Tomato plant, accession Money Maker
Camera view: tilt-top (135 deg); turntable rotation: 90 degrees
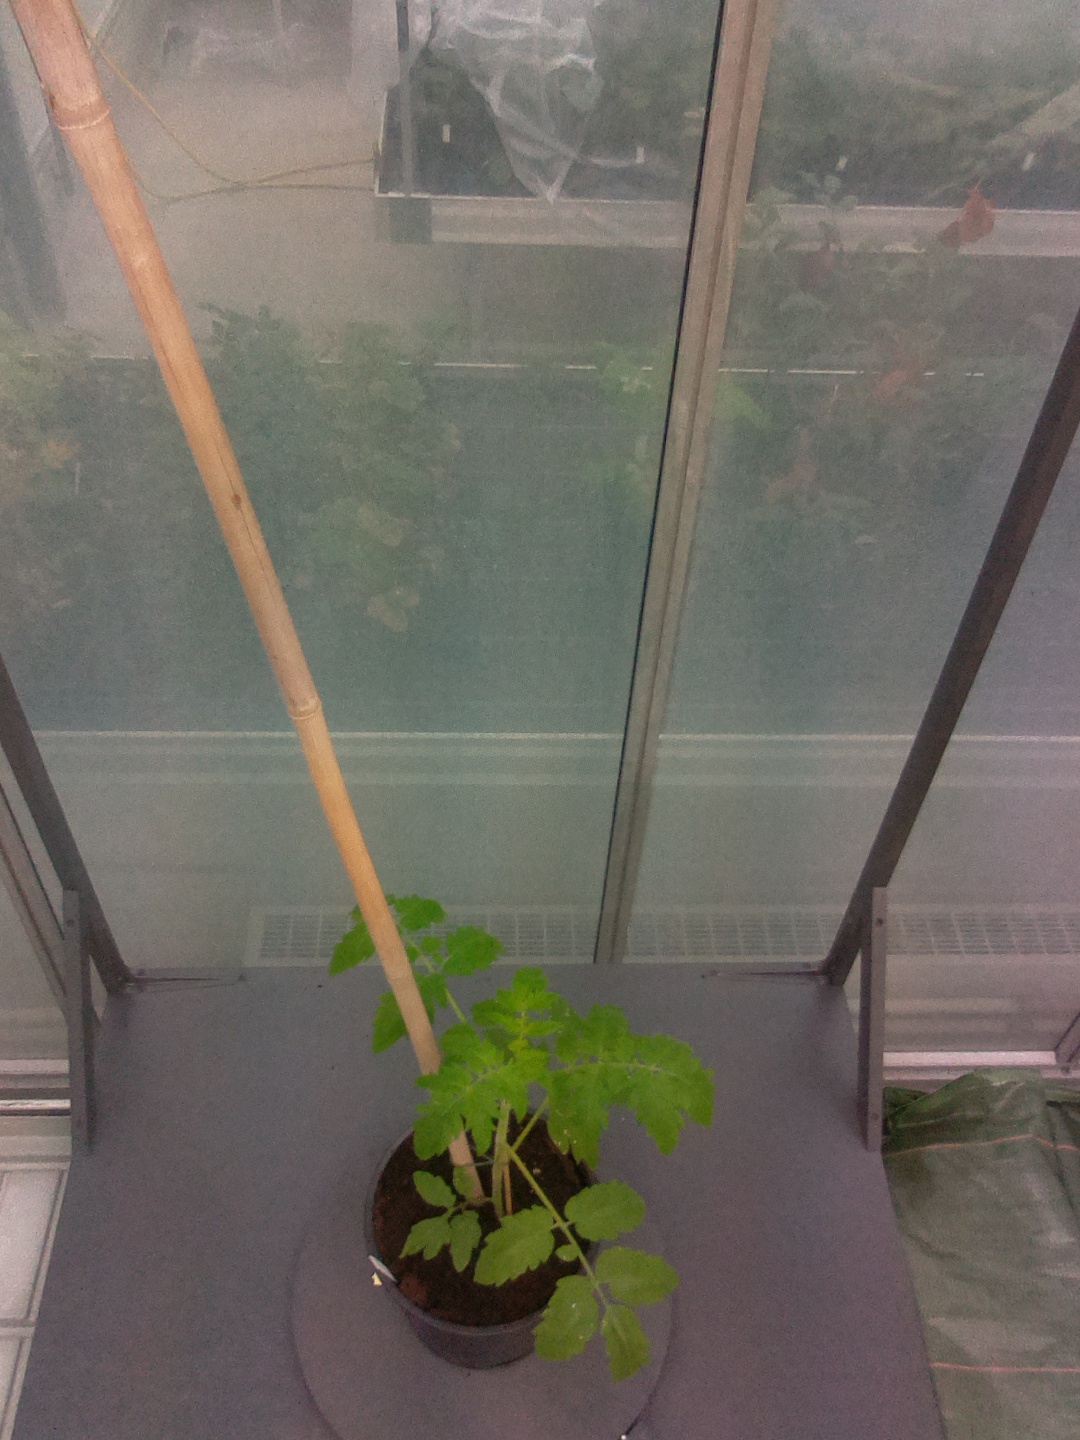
BBCH growth stage 13: 6 of true leaves visible